The Girl from the Wardrobe

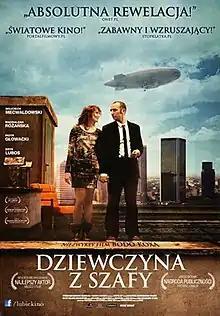
Film poster

The Girl from the Wardrobe is a 2013 Polish drama film directed by Bodo Kox.